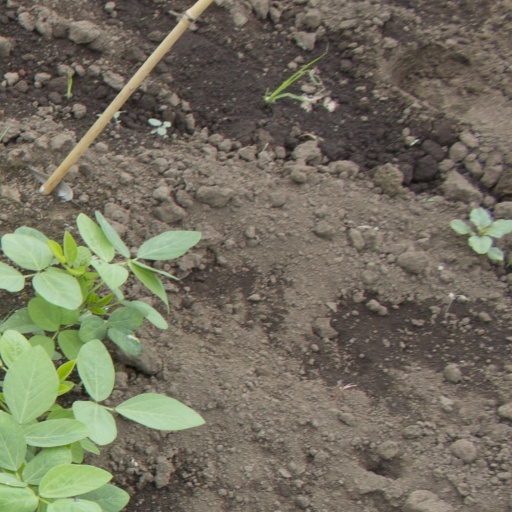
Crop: soybean